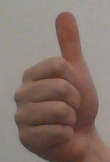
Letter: aleff